Thedinen Vanthathu

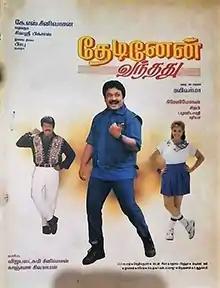
Poster

Thedinen Vanthathu is a 1997 Indian Tamil-language comedy film directed by Ravi Varma. The film stars Prabhu, Goundamani, Mantra and Amrutha. It was released on 30 October 1997, during Diwali.